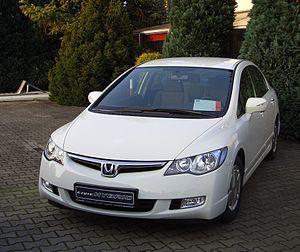
Honda Civic Hybrid, IMA de 4e génération (Integrated Motor Assist), 2007. 日本語: 欧州モデル. Русский: Honda Civic Hybrid 2007, 4е поколение IMA.